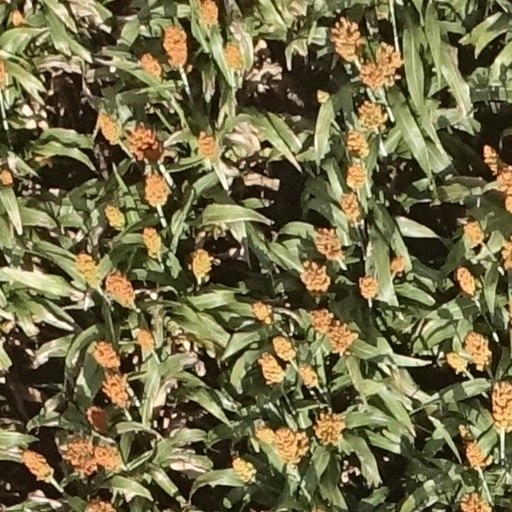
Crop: sorghum